History of slavery in Delaware

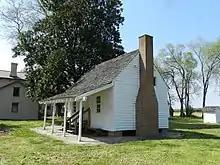
Slave quarters at Gov. Ross Plantation, in Seaford, Delaware

The history of slavery in Delaware began when it was Delaware Colony and continued until the ratification of the Thirteenth Amendment in December 1865. The Delaware River was an important waterway used for bringing slaves inland to Pennsylvania. In 1776, Delaware prohibited the importation of slaves, and on December 7, 1787, prohibited both imports and exports of slaves from the state. Delaware never abolished slavery and in the order of admission to the Union, it was the first of the 15 slave states. However, it did not secede from the Union during the American Civil War. There were 1,798 enslaved people living in Delaware at the time of the 1860 U.S. census.